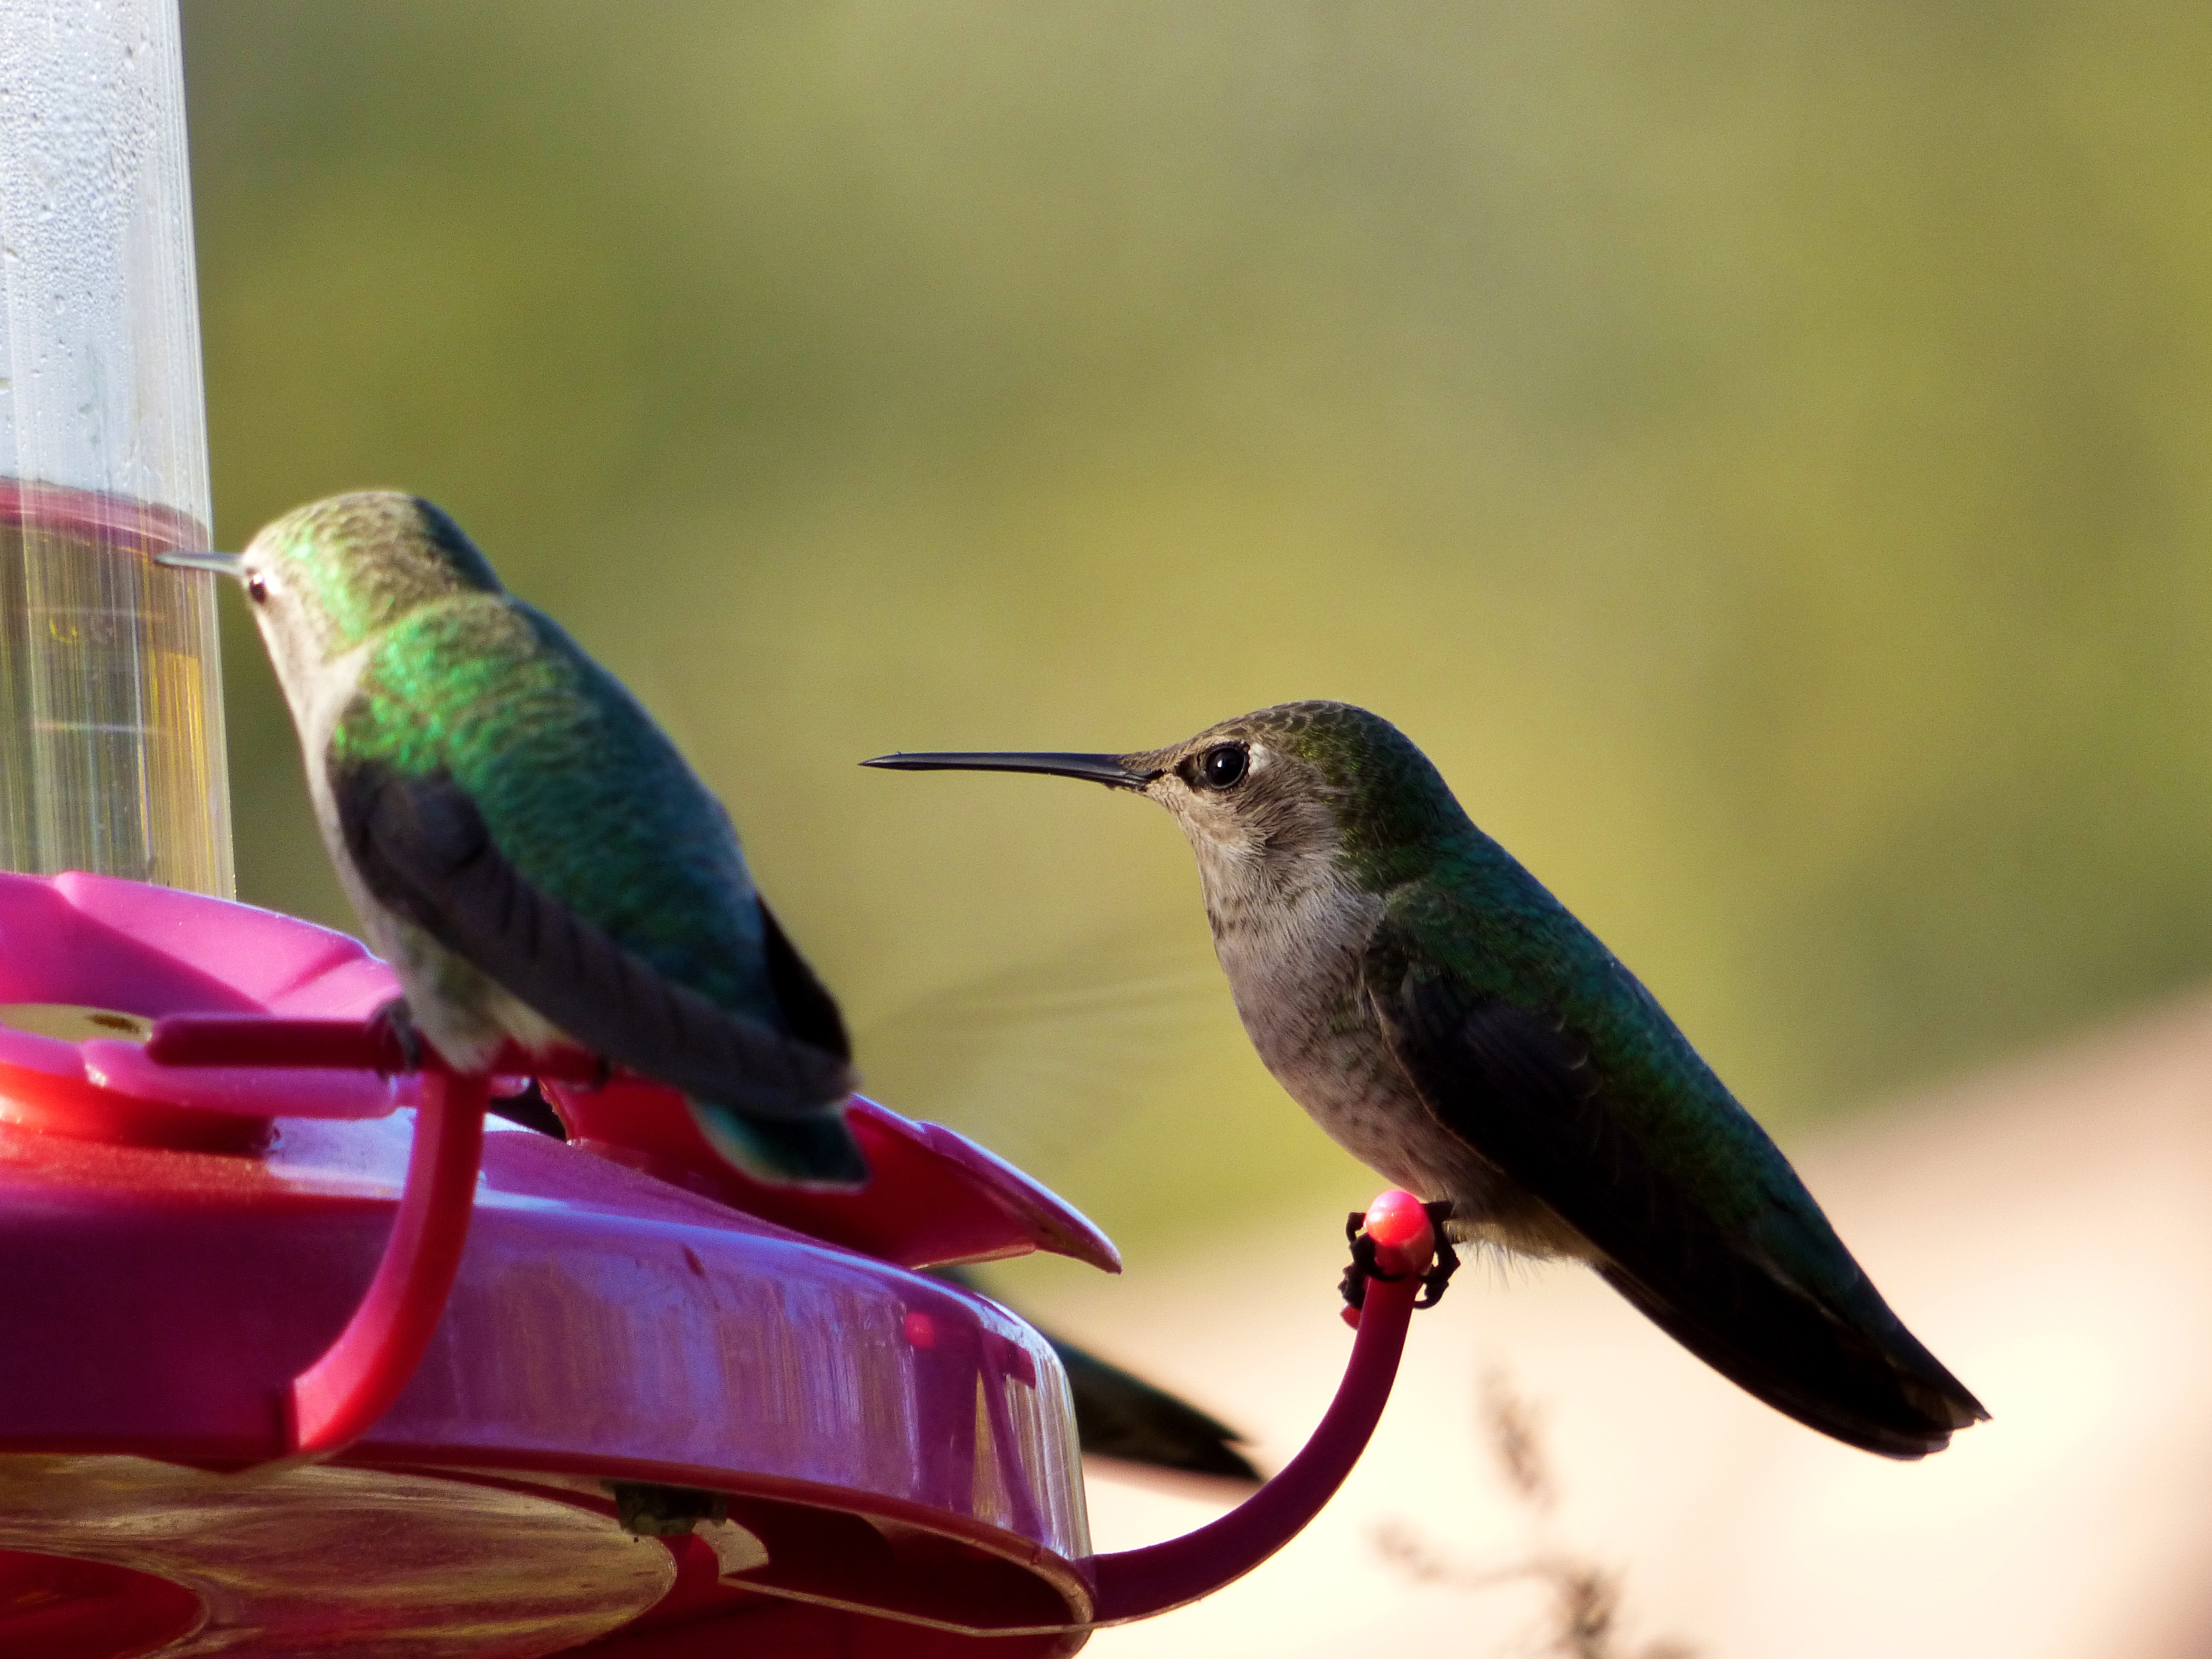
nature, bird, wildlife, beak, hummingbird, garden, fauna, vertebrate, feeder, pollinator